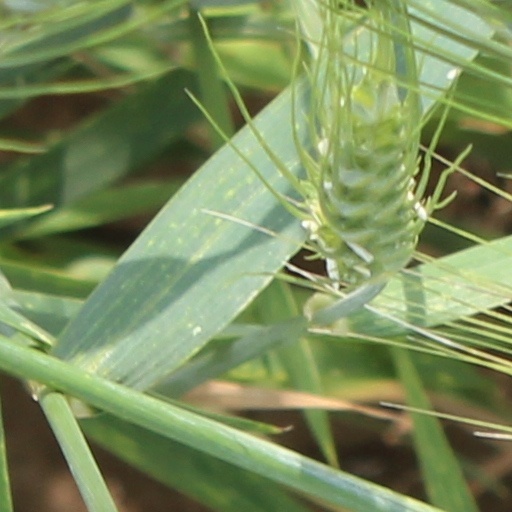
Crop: wheat